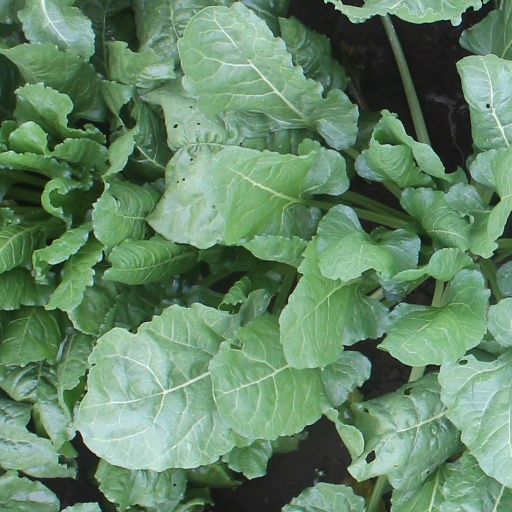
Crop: sugar beet